Szimpla Kert

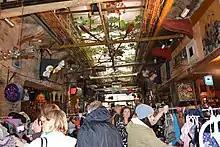
Tourists Shopping at Szimpla Kert

The maximum capacity of the pub is 600 people, but it has been reported that the venue often sees 5000 people in a night, 80 percent of which are tourists. During the summer and the Sziget Festival the line to enter the pub is often longer than normal.